Quota International

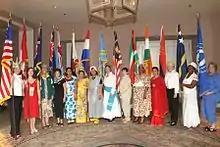
Quota International countries' flags

The We Share Foundation is a charitable organization established to support club service projects and programs in critical areas. "Quota's We Share Foundation provides training, guidance, technical support, publications, and grants, including sharing time, talents, and resources to those who are deaf, hard-of-hearing, or speech-impaired." Donations to the We Share Foundation also contribute to "the Quotarian" magazine, a publication about Quota projects, events, and members.